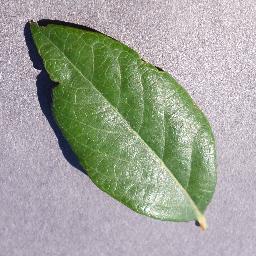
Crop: blueberry
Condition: healthy